The Man Inside (1990 film)

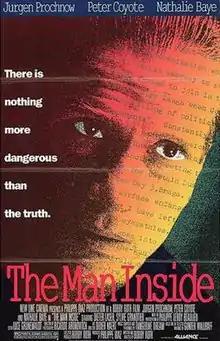

The Man Inside is a 1990 American drama film directed by Bobby Roth. It stars Jürgen Prochnow and Peter Coyote. It was nominated for a Mystfest award in 1990.